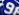
Number: 9